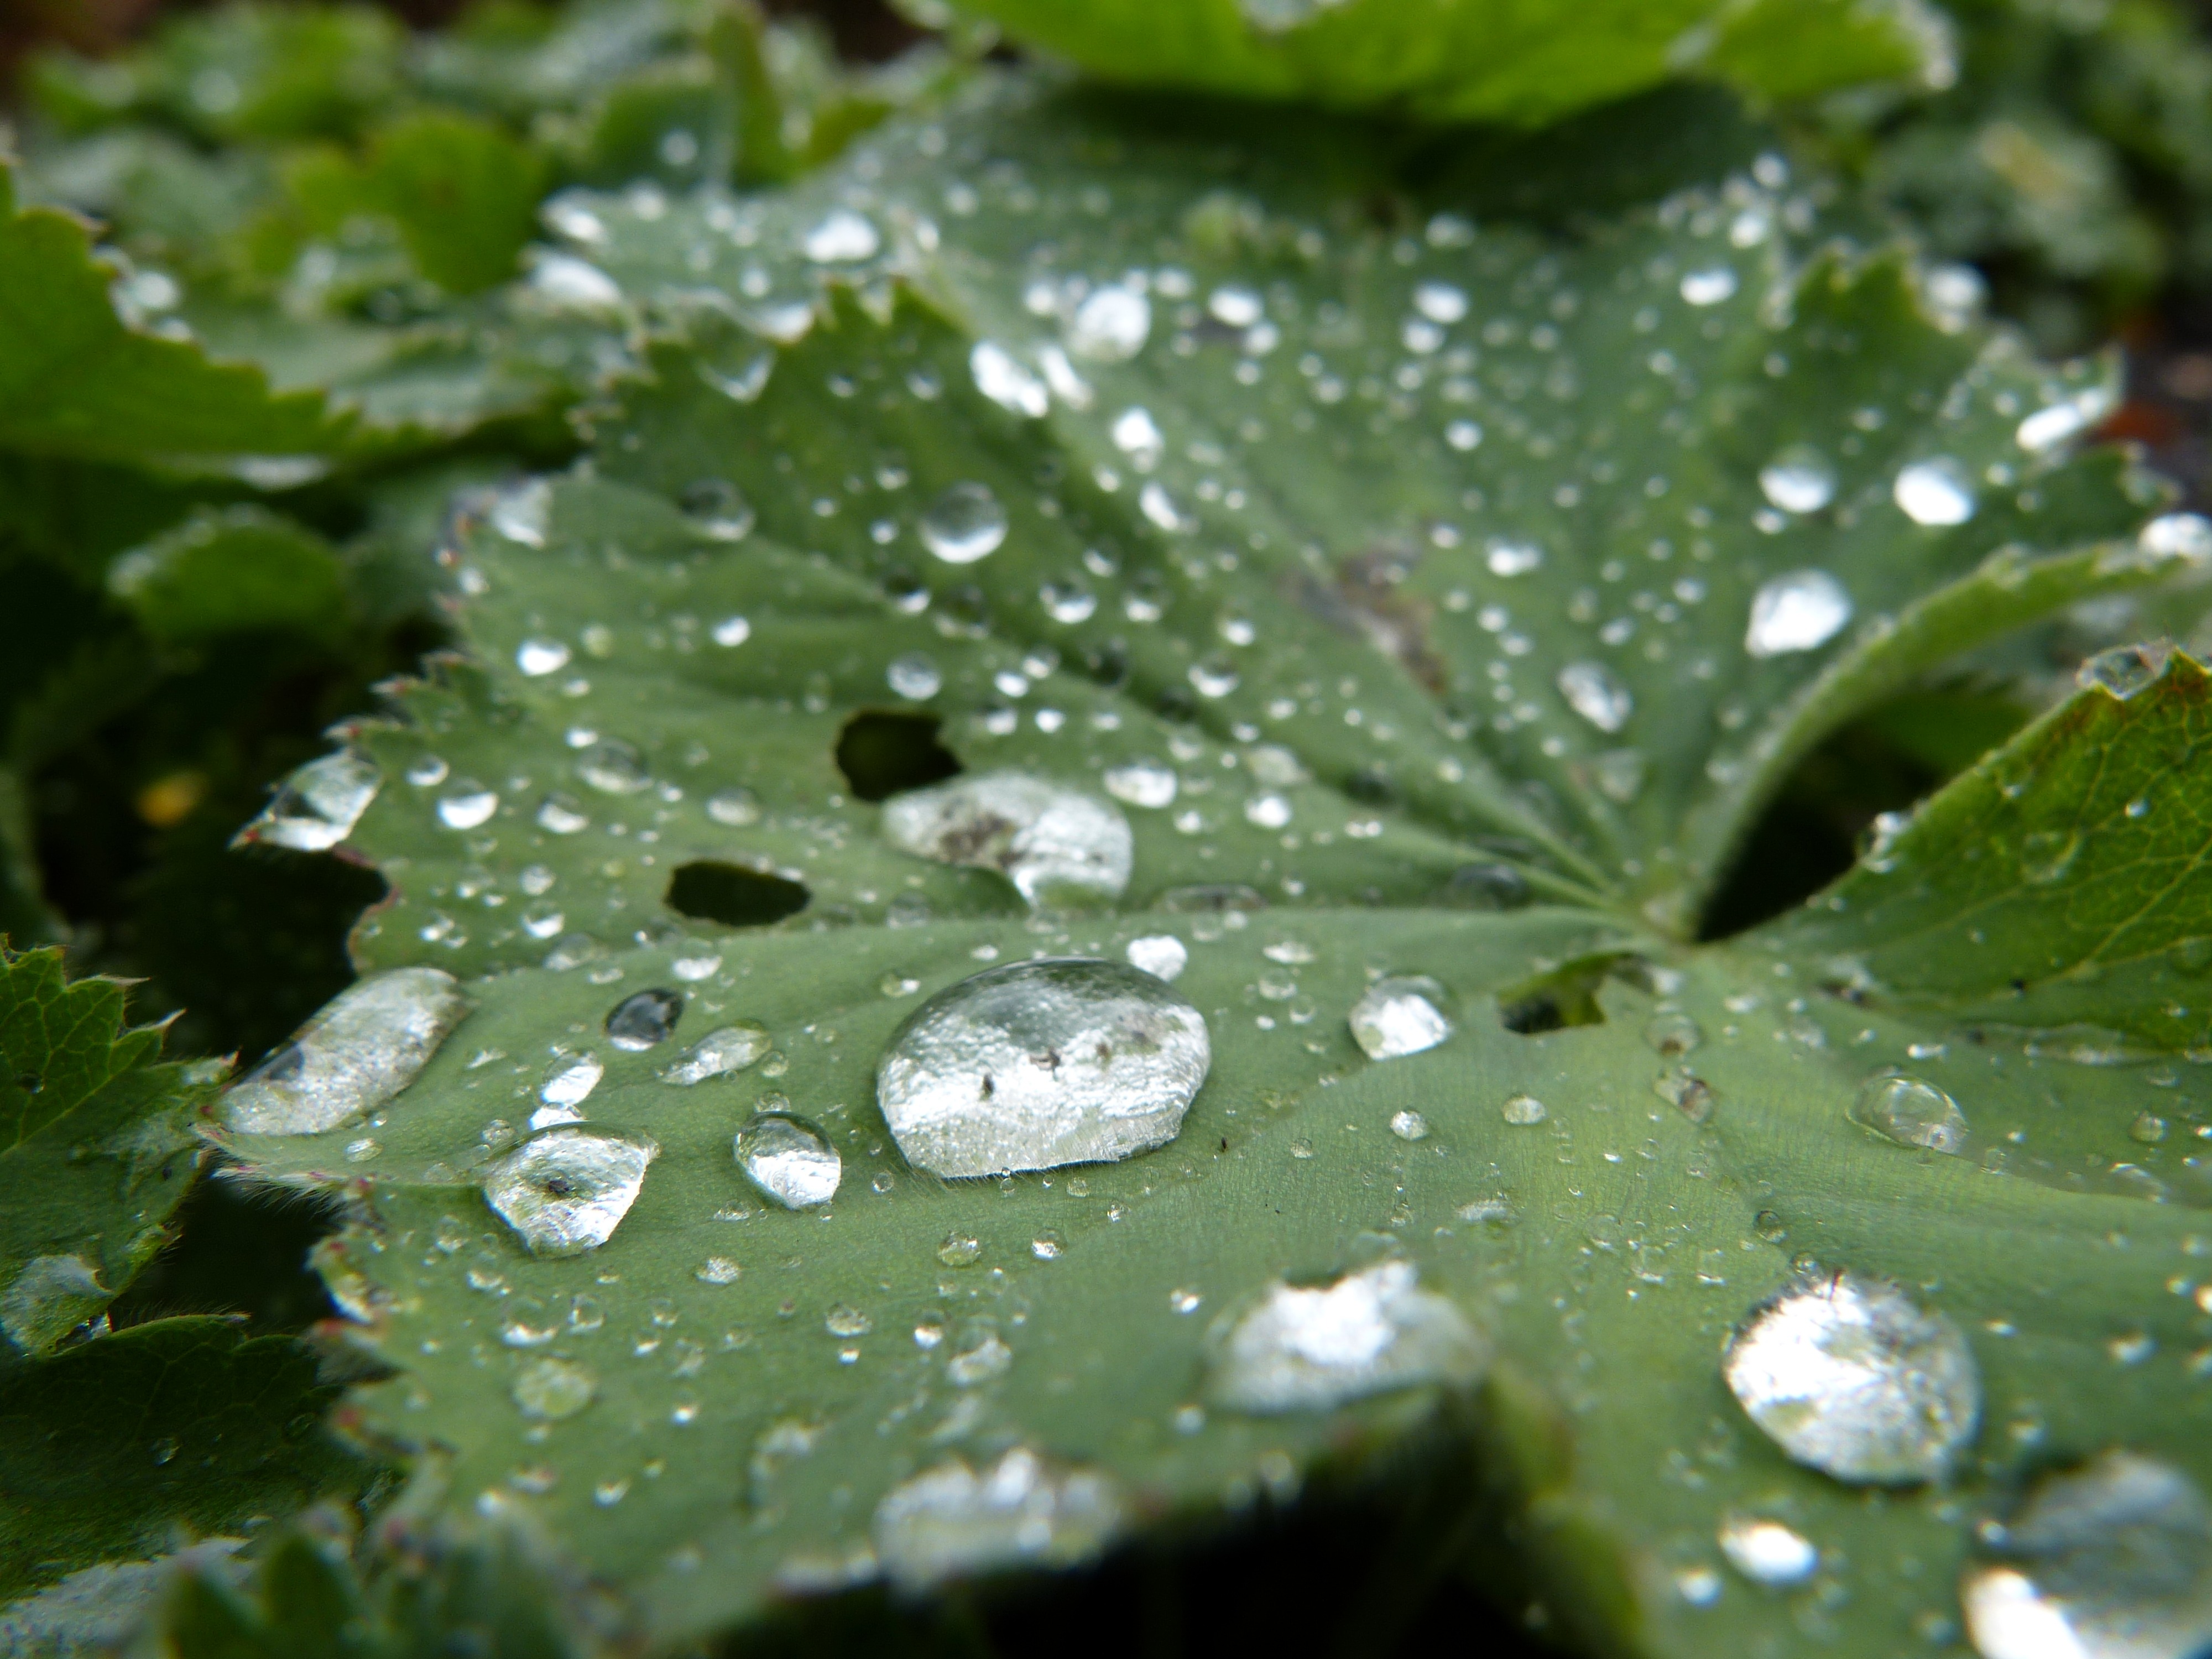
water, nature, drop, dew, plant, rain, leaf, flower, petal, green, botany, flora, rain drop, wildflower, close up, moisture, macro photography, annual plant